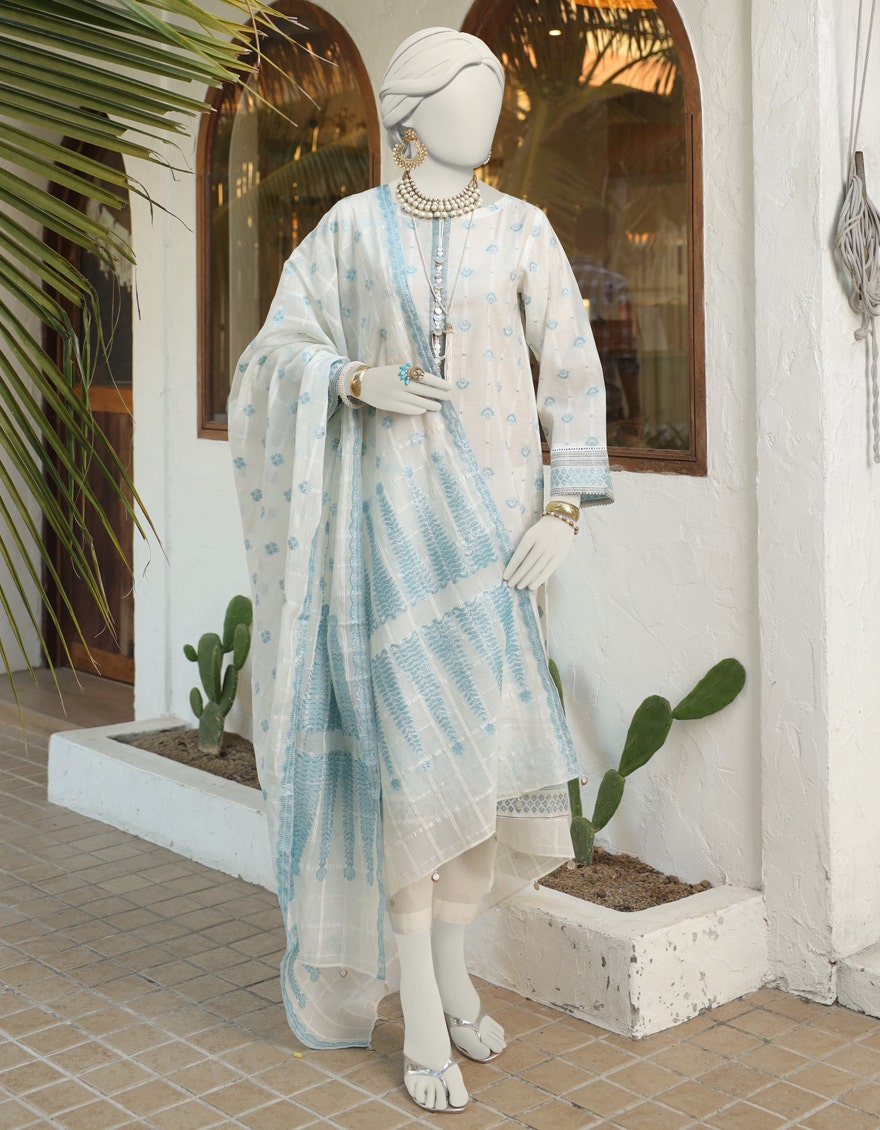
blue and white kashmiri silk dress